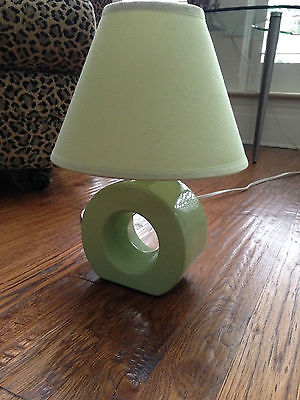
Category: lamp